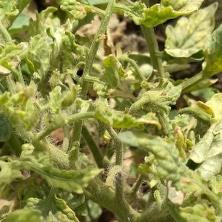
Crop: Tomato
Condition: virosis-d